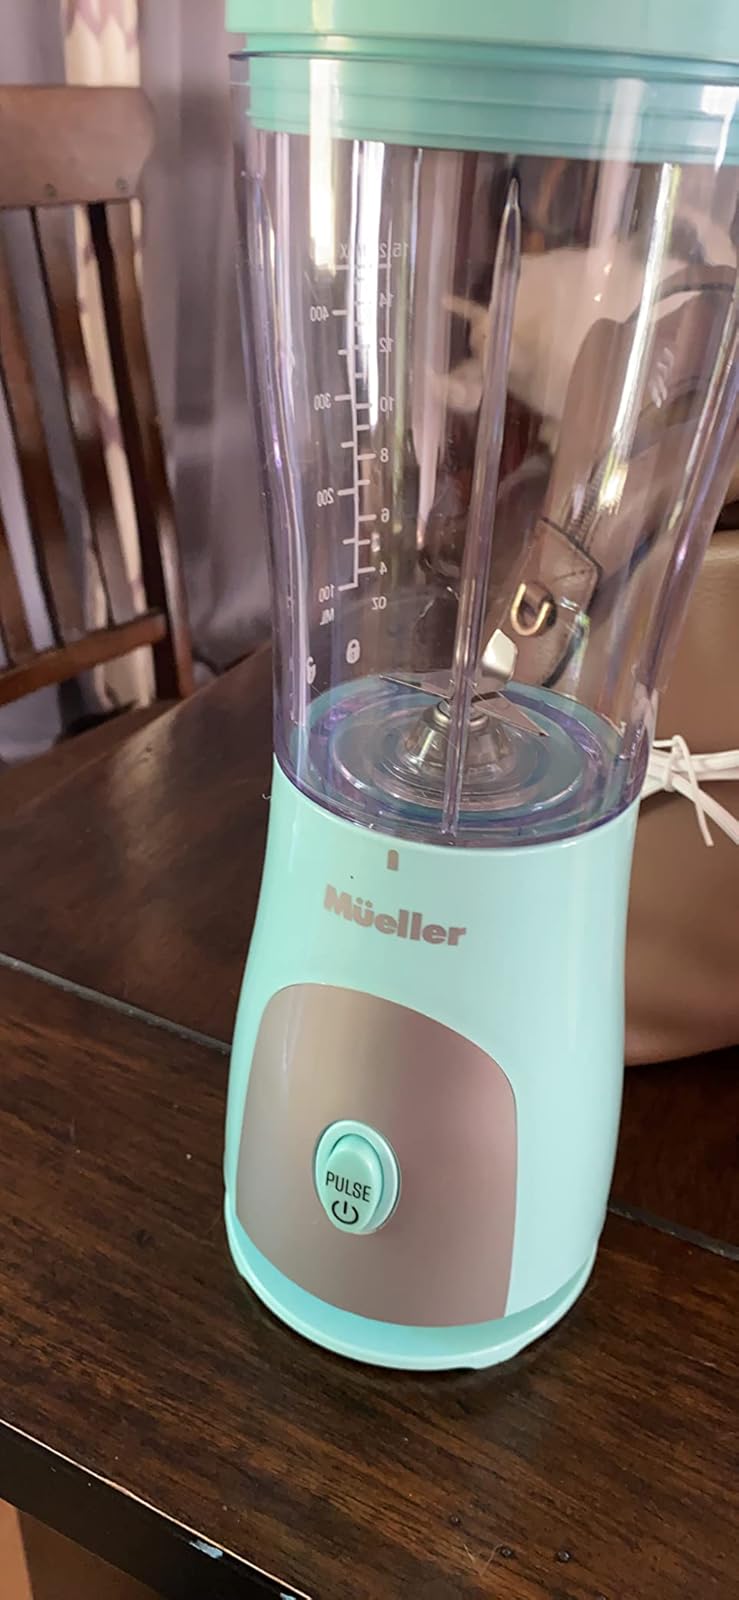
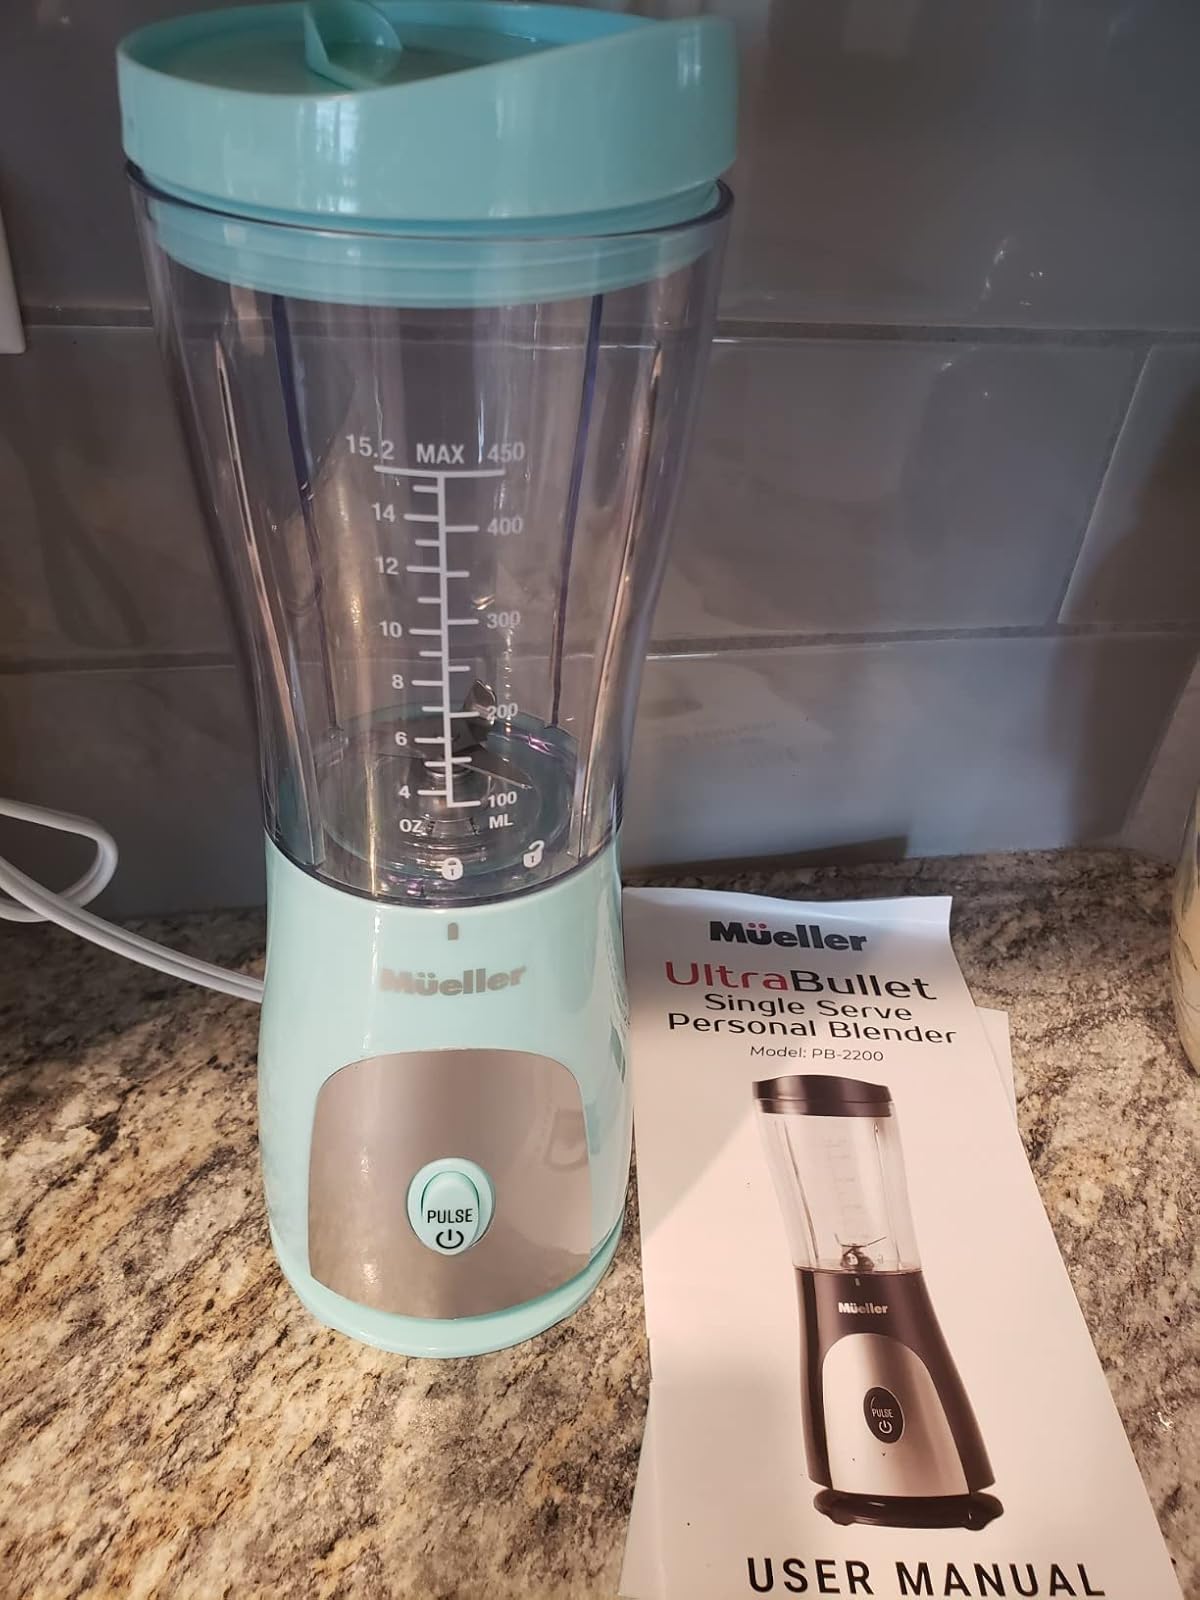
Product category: items_blender
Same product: yes